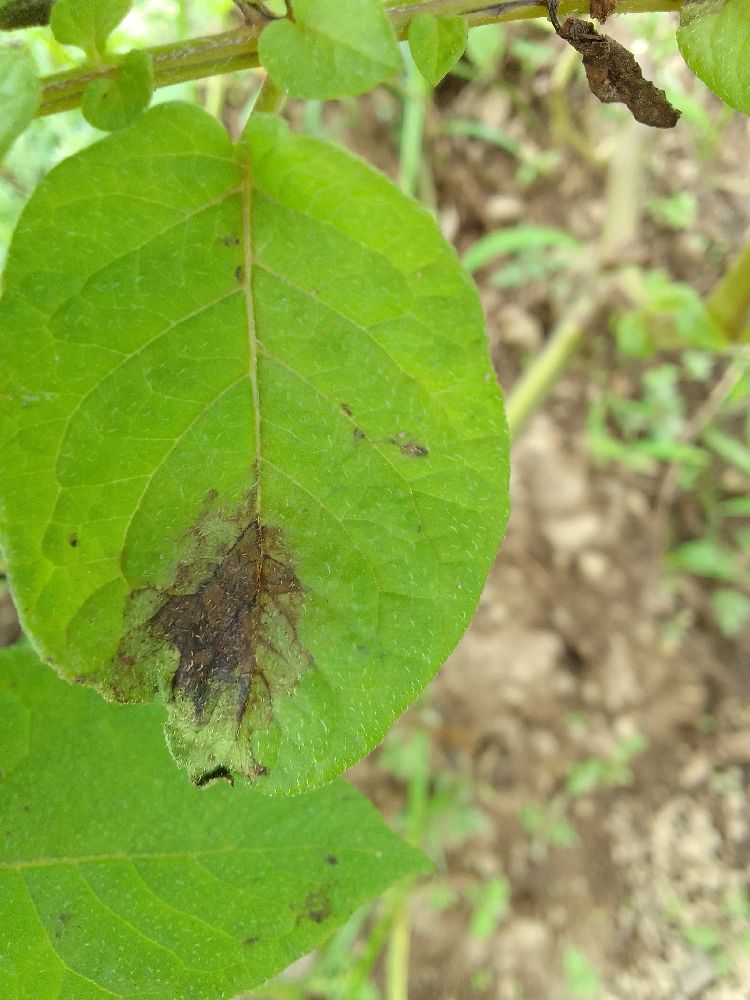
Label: Late blight